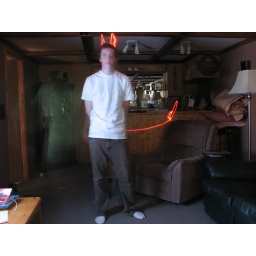
Used a red flashlight and drew around the person and the left the shutter open for a while to capture it clearly